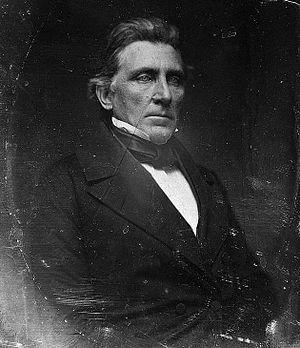
William McKendree Gwin est un médecin et homme politique américain. Démocrate, il est élu représentant du Mississippi au Congrès de 1841 à 1843 puis sénateur pour la Californie de 1850 à 1855 et de 1857 à 1861. Il est enterré au cimetière de Mountain View à Oakland.
Cette page recense les sénateurs de l'État de Californie aux États-Unis depuis 1850.